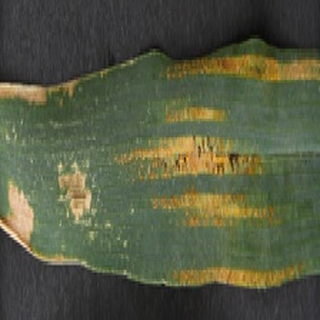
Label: wheat_yellow_rust